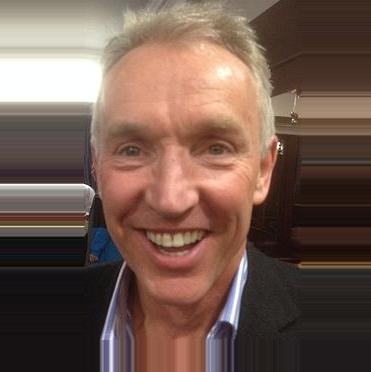
Age: 56